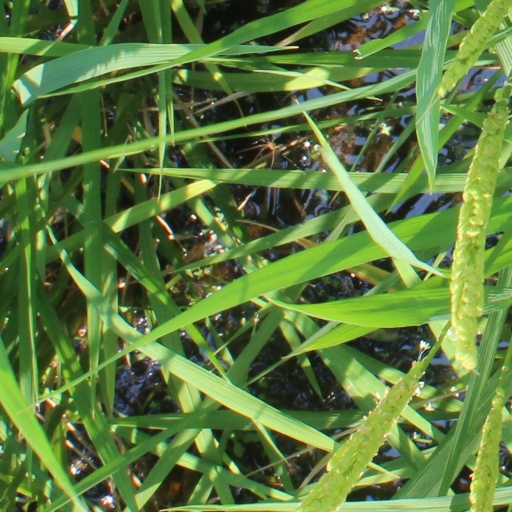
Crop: rice